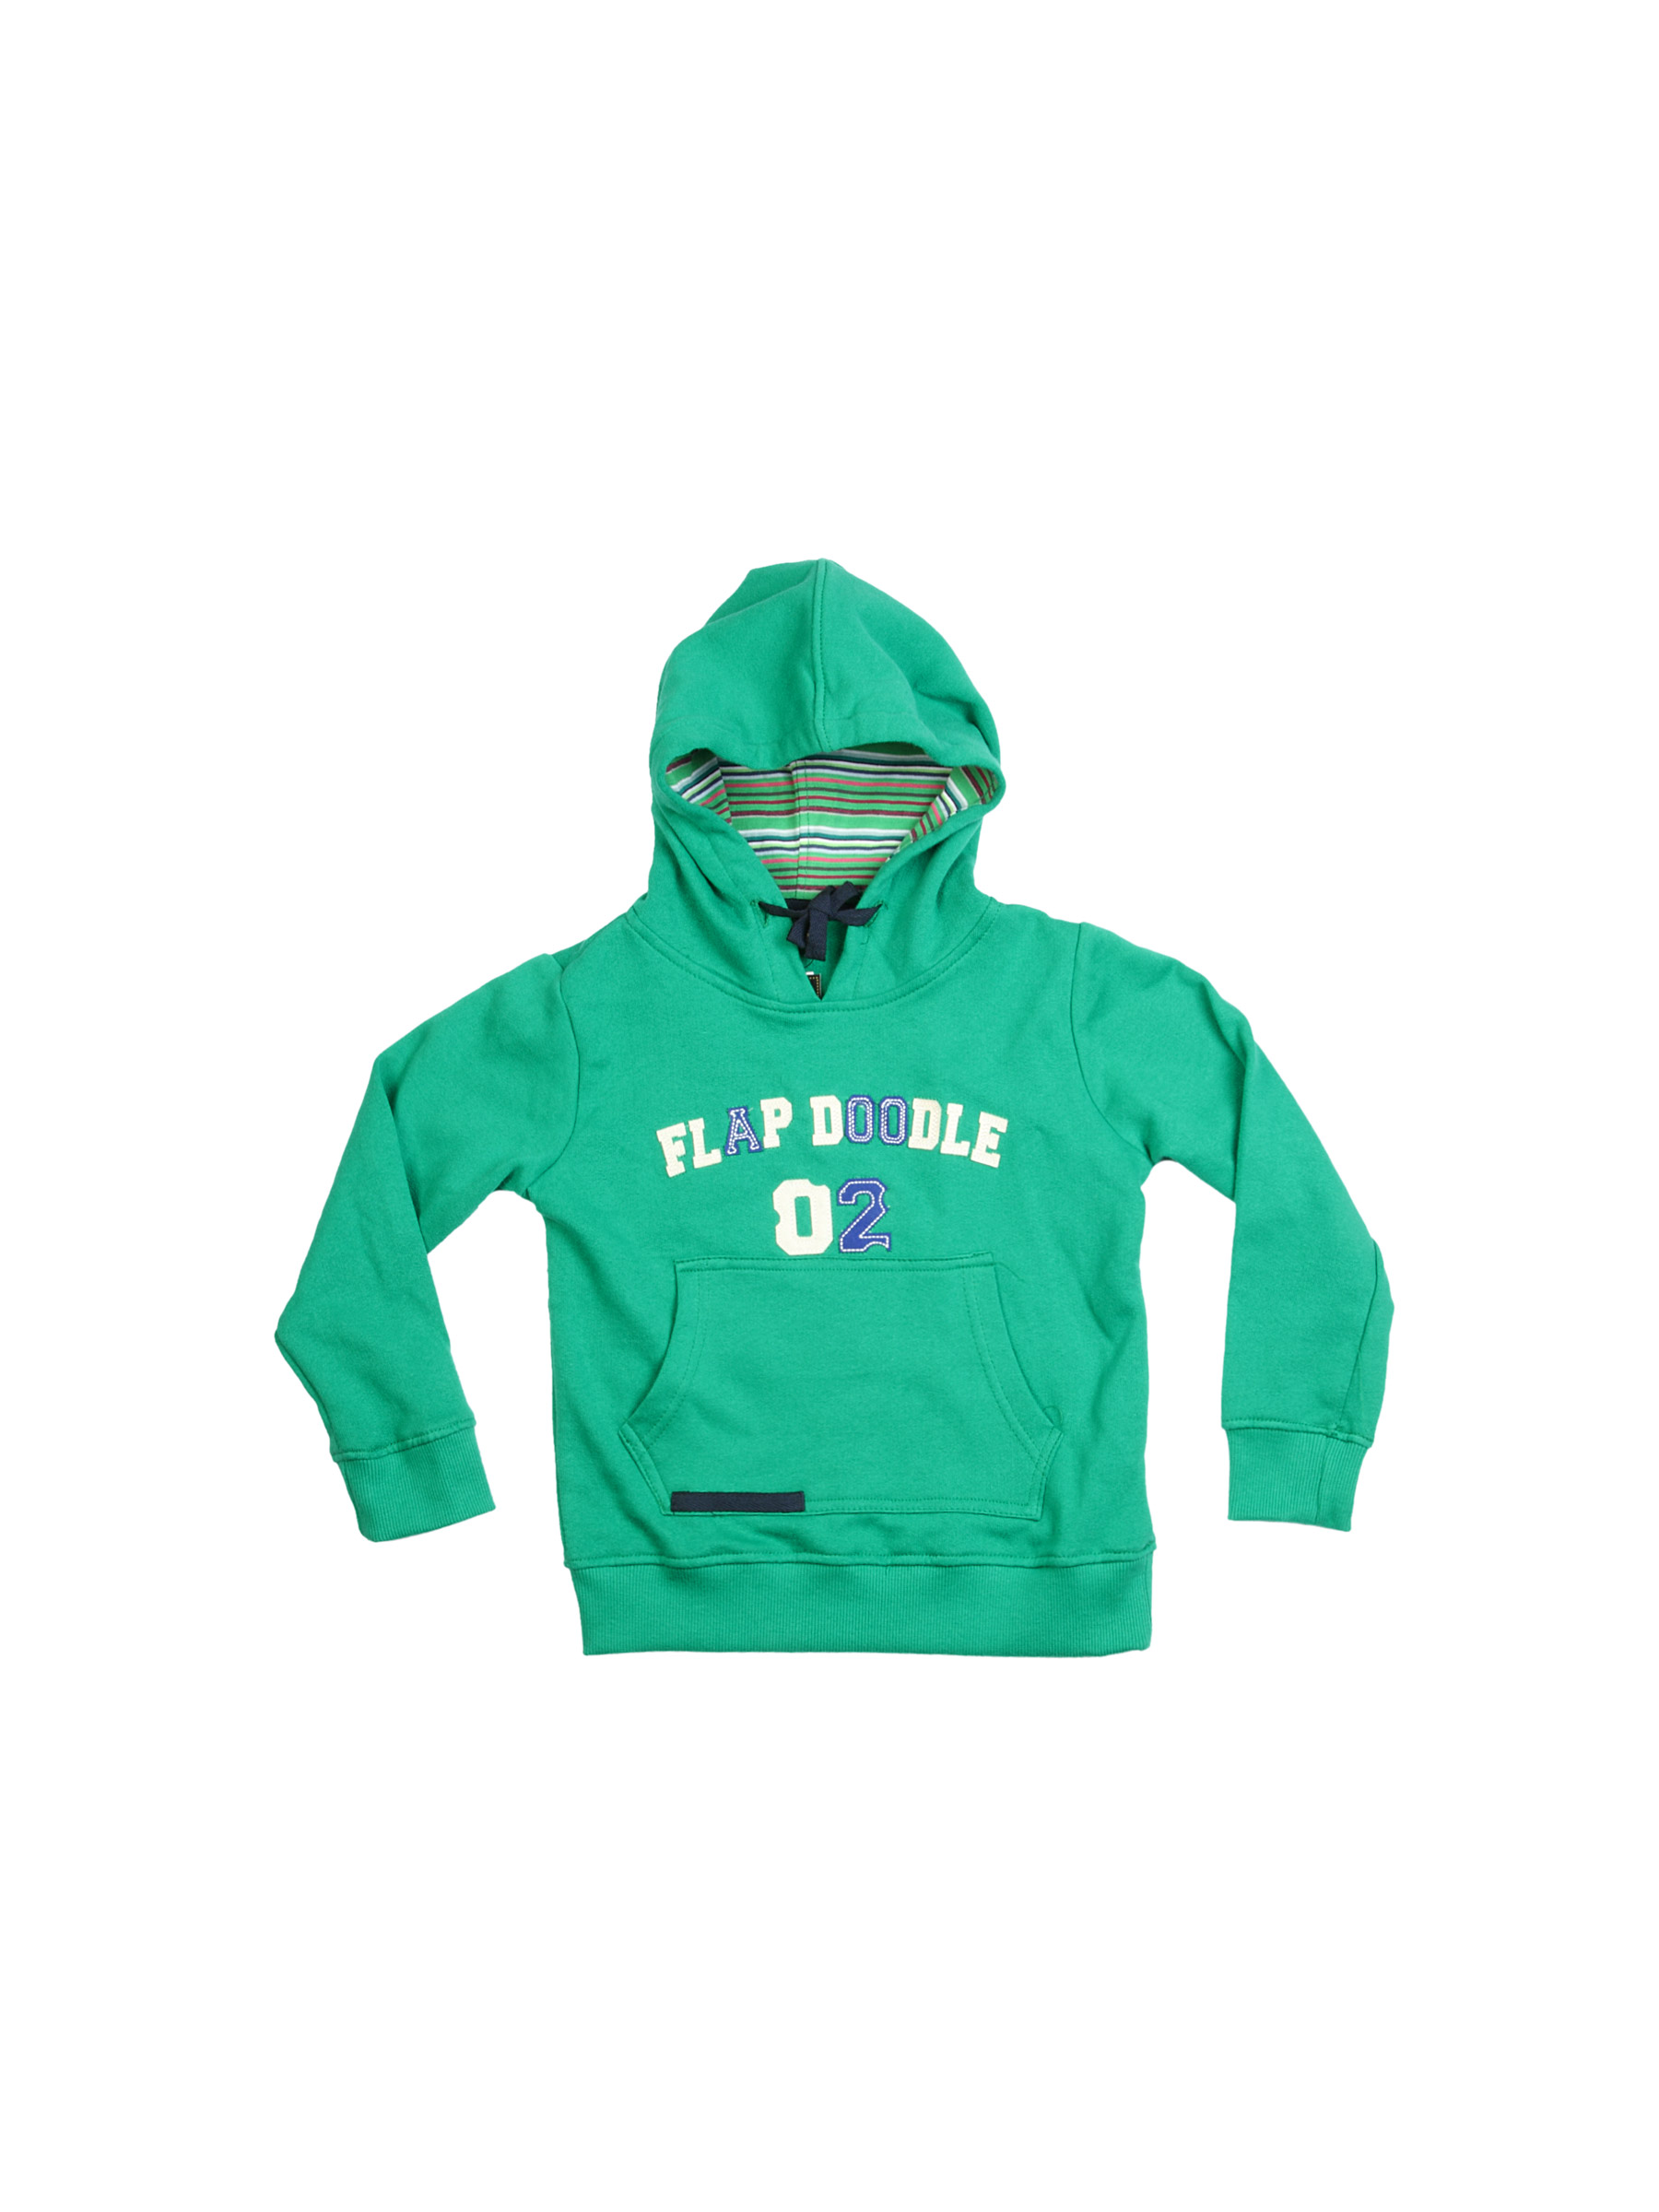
Doodle Kids-Boys Flap 02 Green Sweatshirt
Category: Apparel / Topwear / Sweatshirts
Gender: Boys
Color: Green
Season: Fall 2011
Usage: Casual